Southernmost Point Buoy

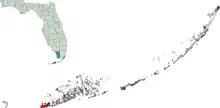
Key West in red on map is part of the Keys, with Monroe County in dark green on an inset map of the State of Florida

The buoy is maintained by the Key West Public Works Department and it was dedicated on September 10, 1983. The painted concrete buoy is tall and wide.